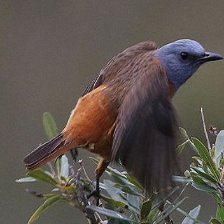
Species: CAPE ROCK THRUSH
Scientific name: MONTICOLA RUPESTRIS